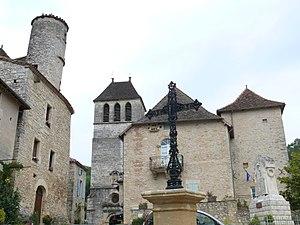
Lherm - Place du village